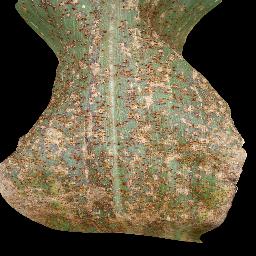
Label: Corn___Common_rust